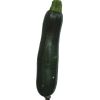
Label: Zucchini dark 1